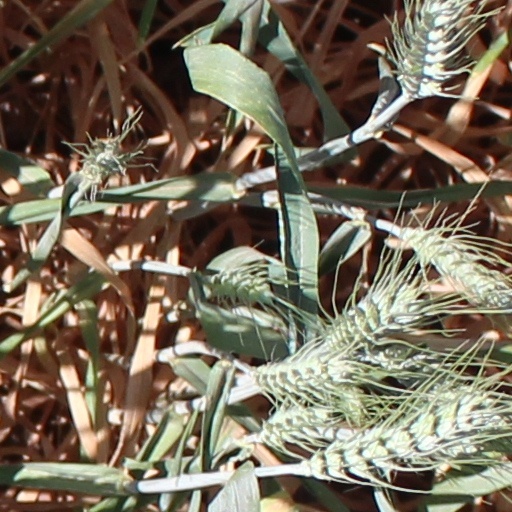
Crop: wheat